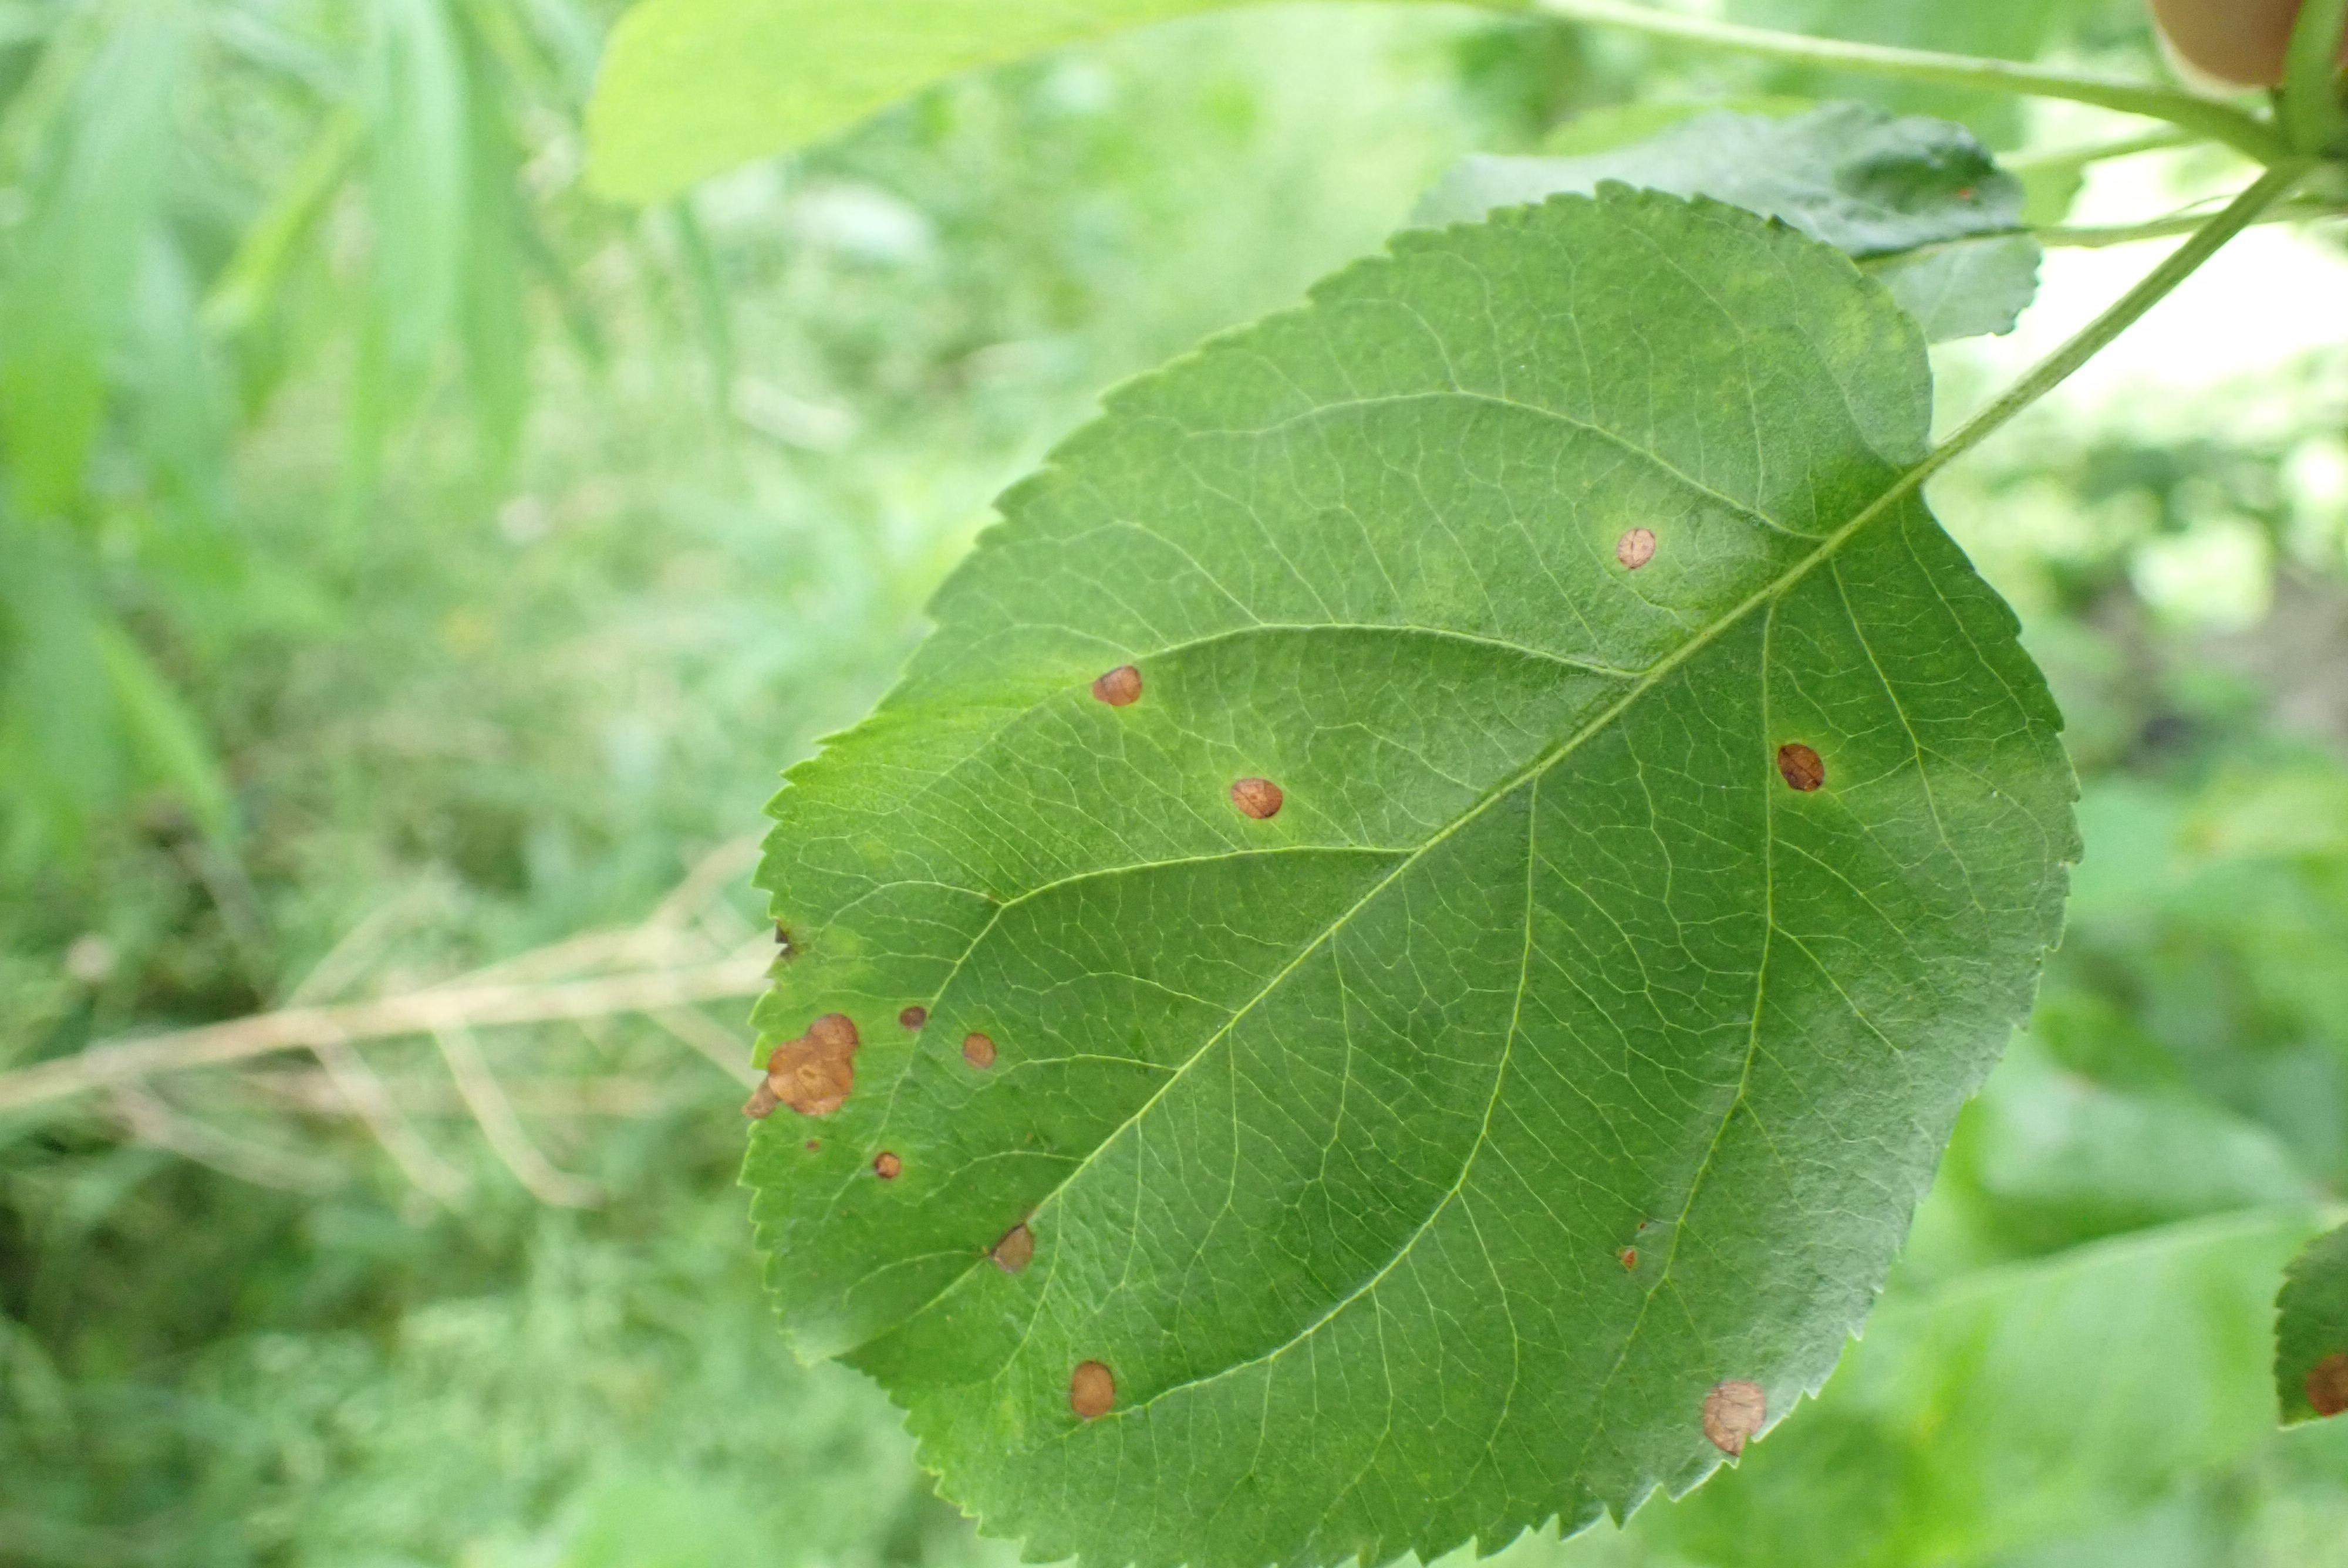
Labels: frog_eye_leaf_spot